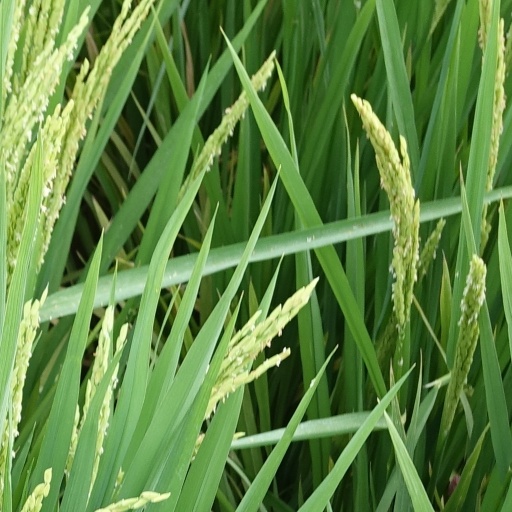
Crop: rice